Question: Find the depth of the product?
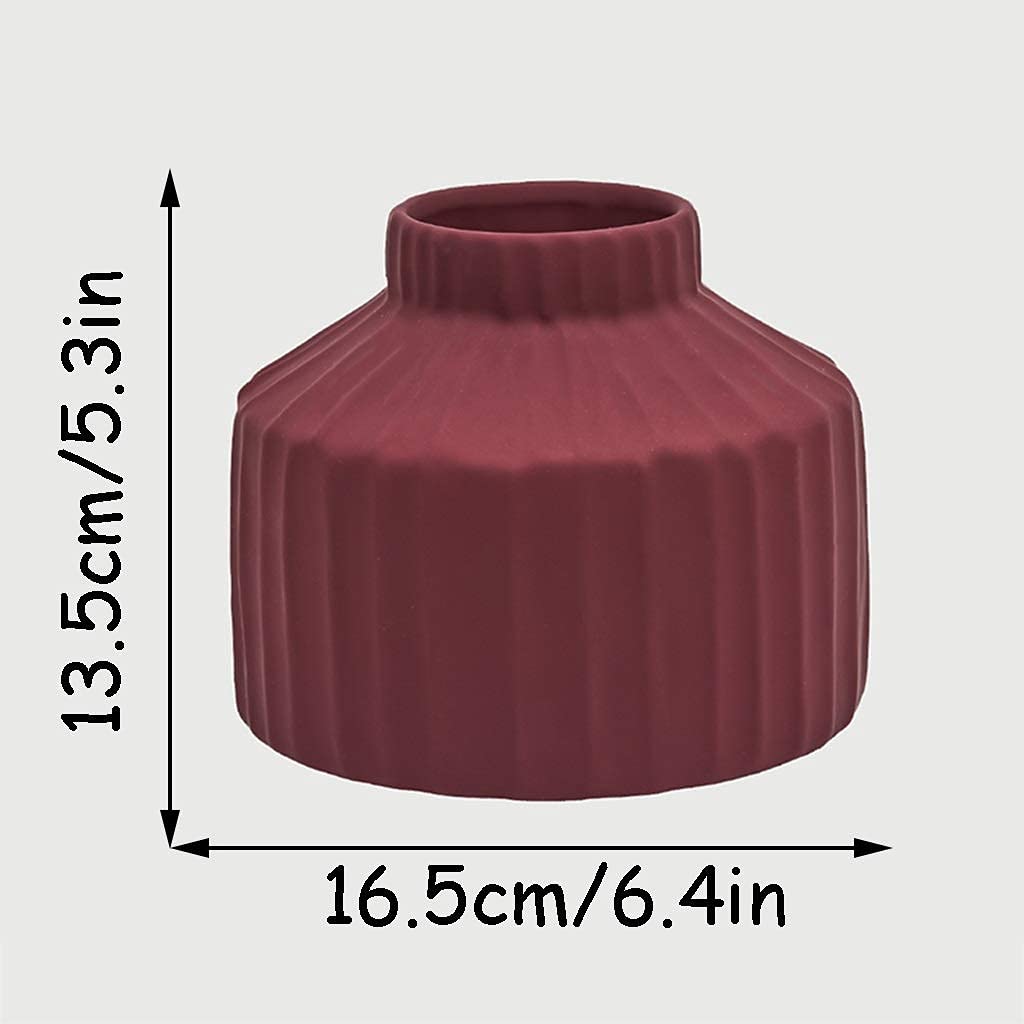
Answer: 16.5 centimetre